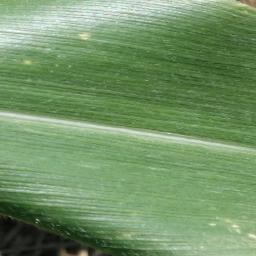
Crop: corn
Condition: (maize)_healthy